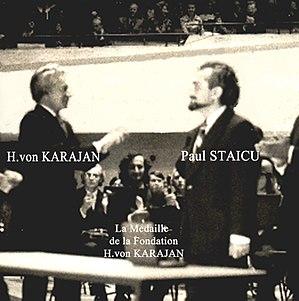
Berlin 1974 - MEDAILLE Karajan remettre à Paul Staicu